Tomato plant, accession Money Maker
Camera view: horizontal (90 deg, fisheye); turntable rotation: 300 degrees
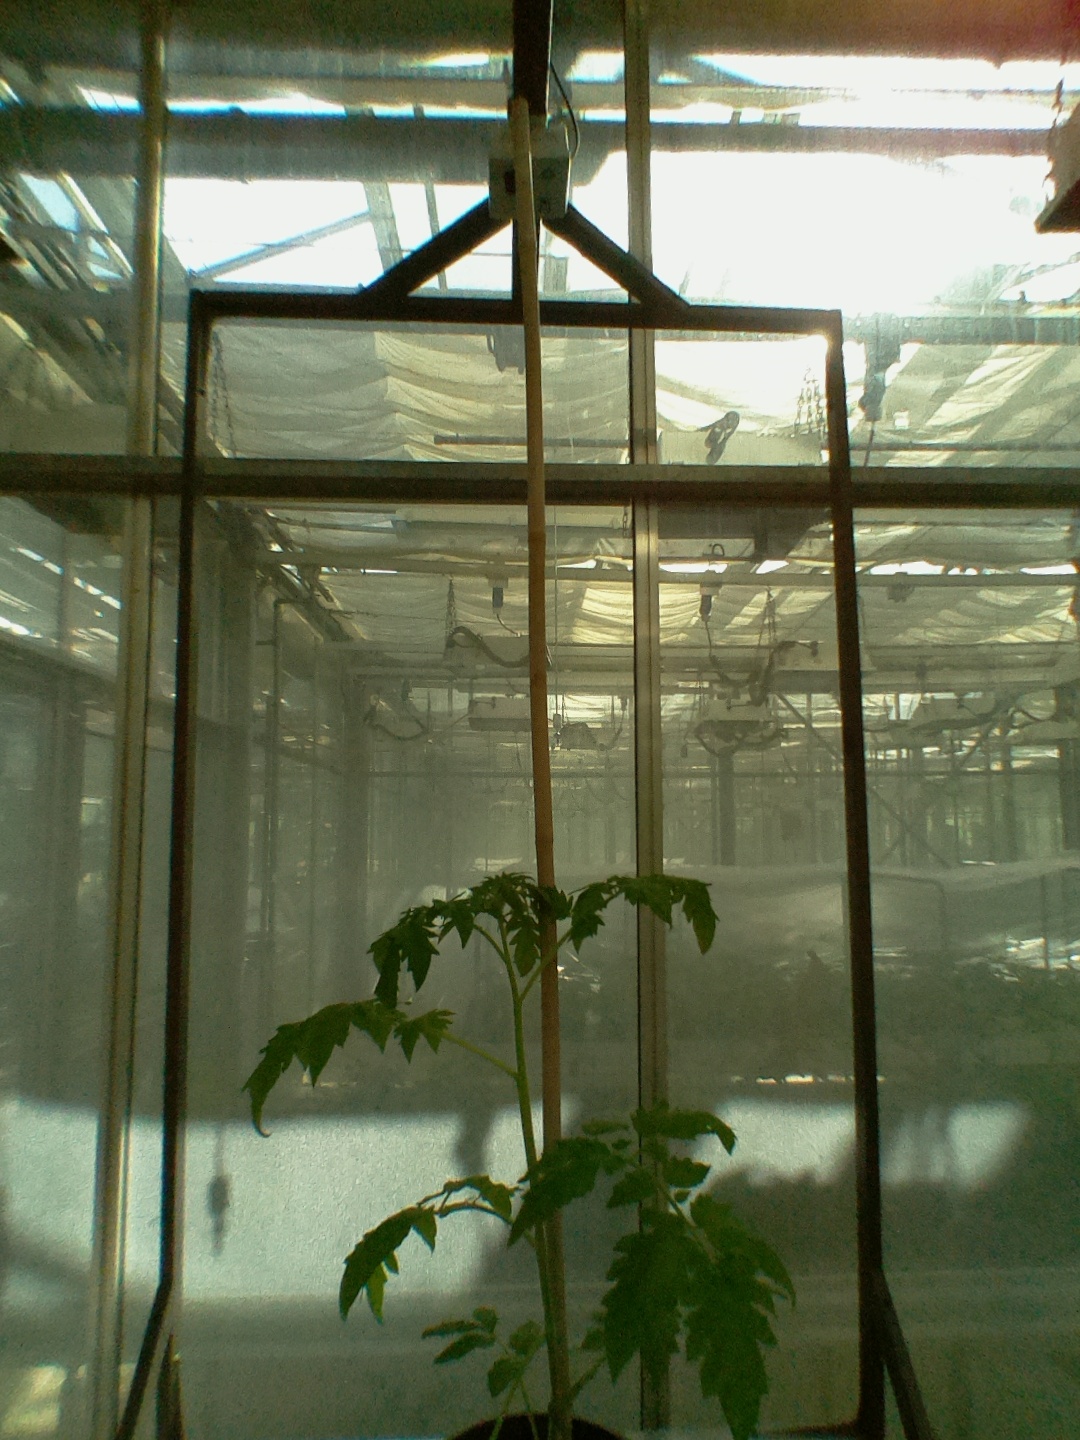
BBCH growth stage 15: 10 of true leaves visible